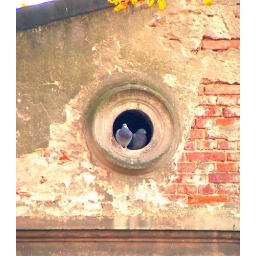
Two birds in the round window (part 2.)